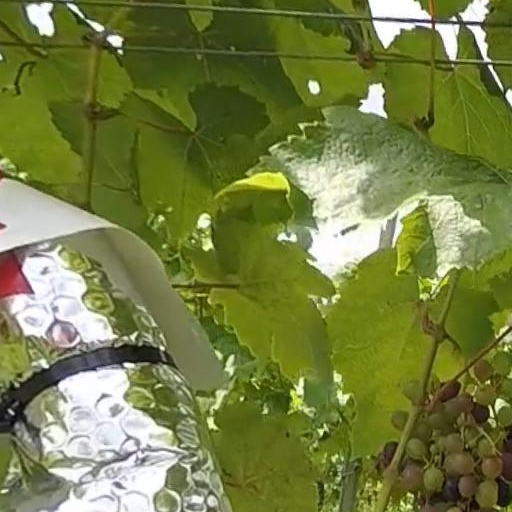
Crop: grape